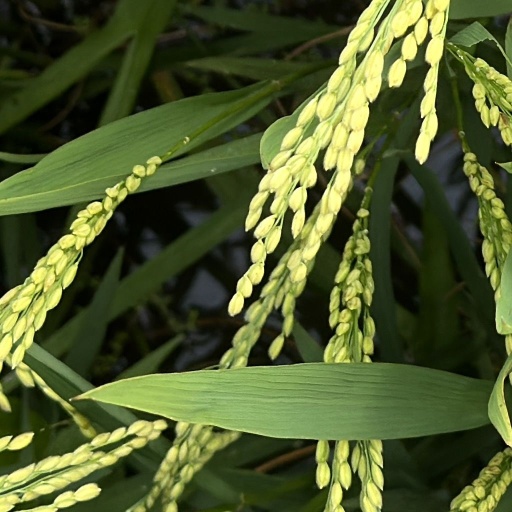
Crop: rice